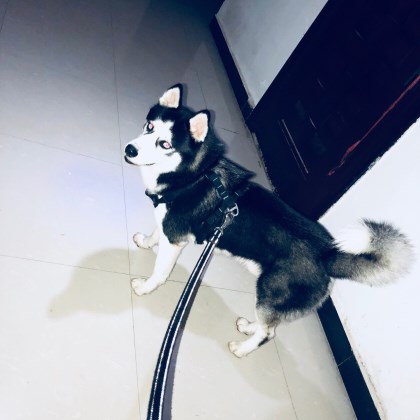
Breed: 1160-n000003-Siberian_husky